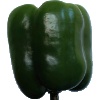
Label: Pepper Green 1